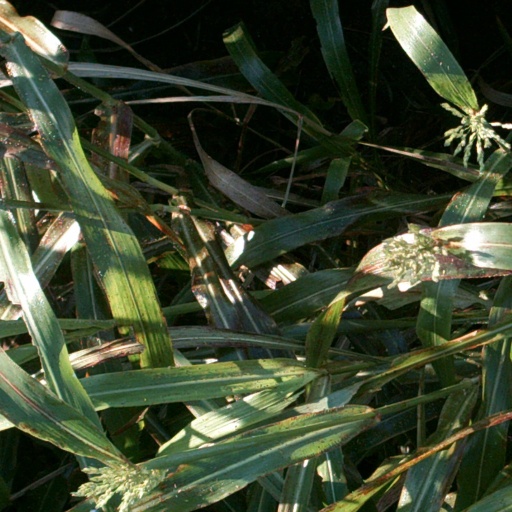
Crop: sorghum